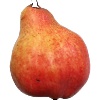
Label: Pear Red 1